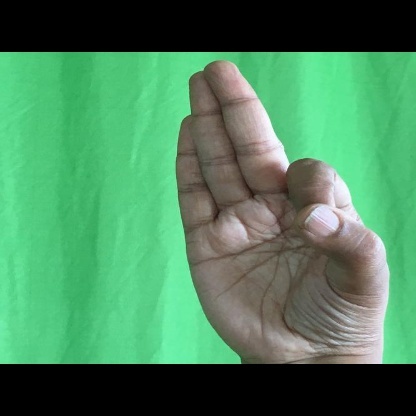
Mudra: Aralam